Norman W. Marsh

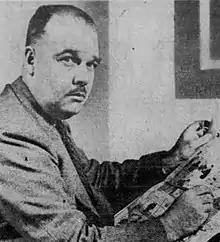
Norman W. Marsh (1936)

Norman Winfield Marsh (February 25, 1898 or 1899 [sources differ] – February 10, 1980) was an American cartoonist and comic strip creator, known for his character Dan Dunn, a hardboiled detective.